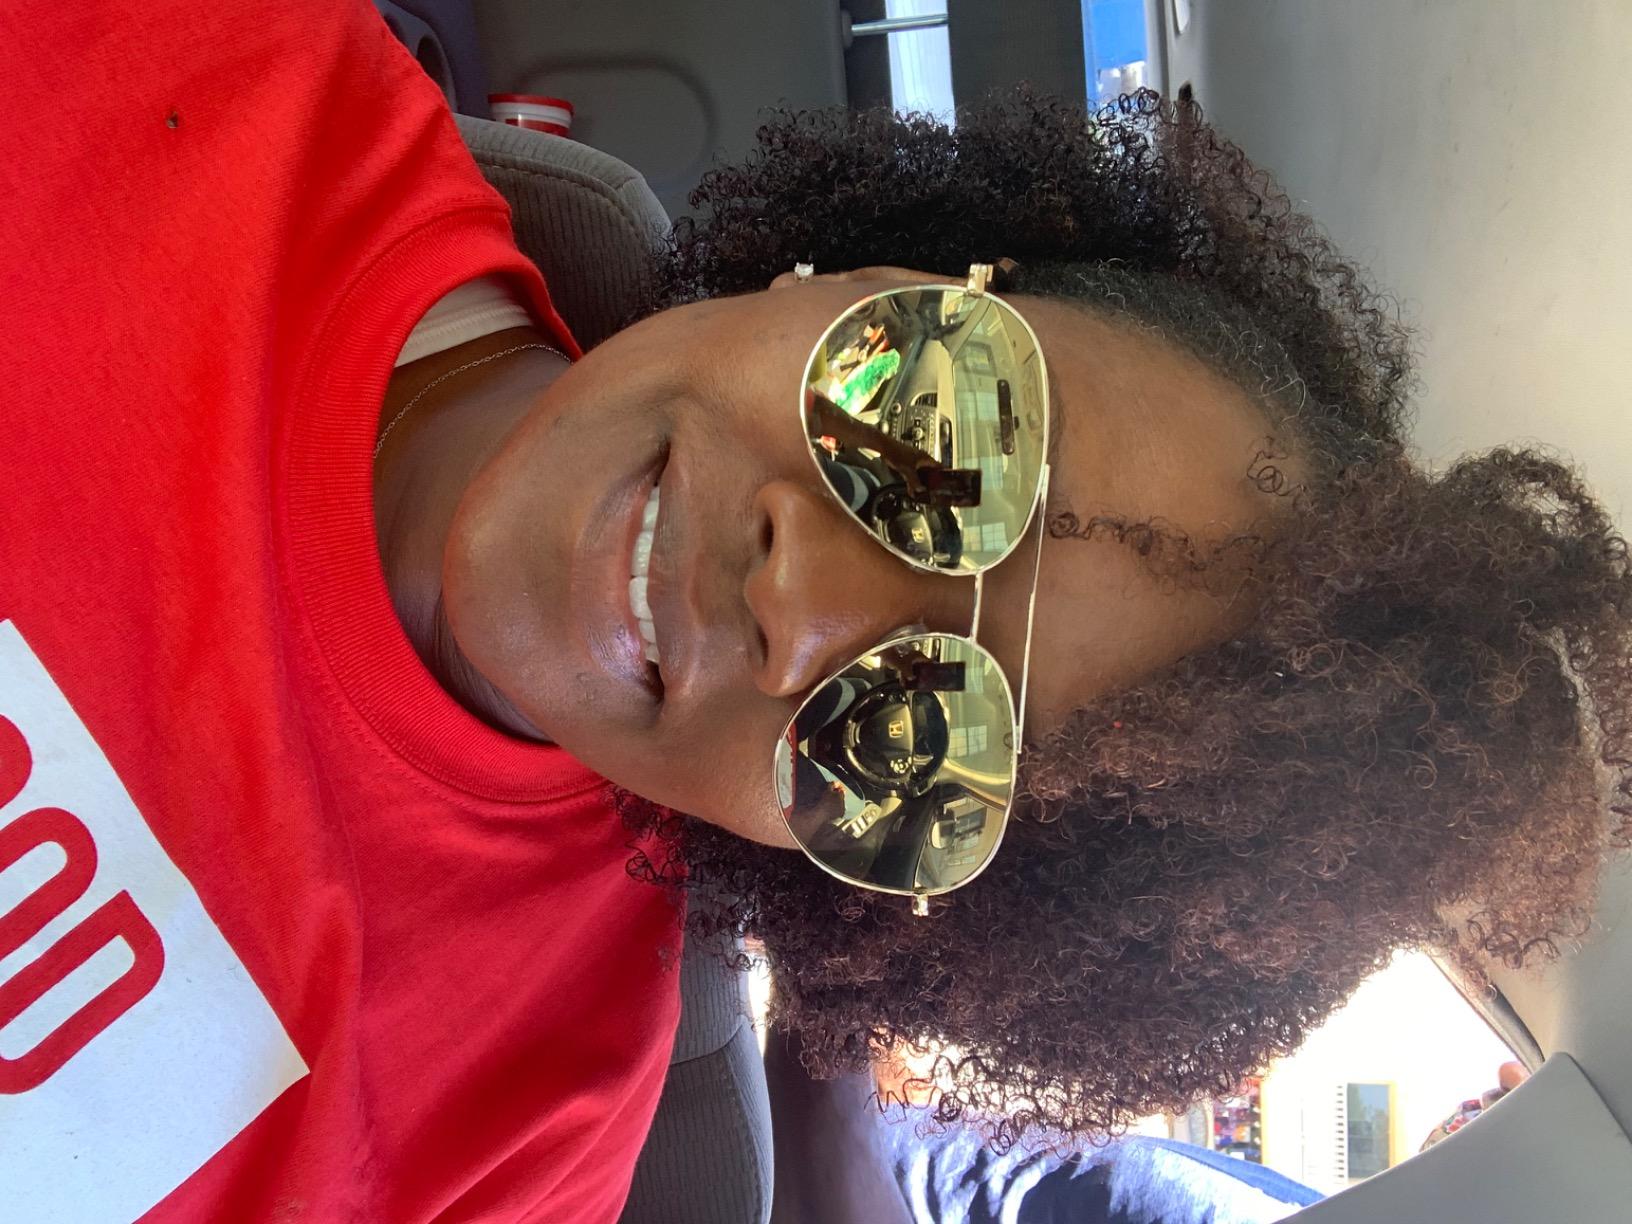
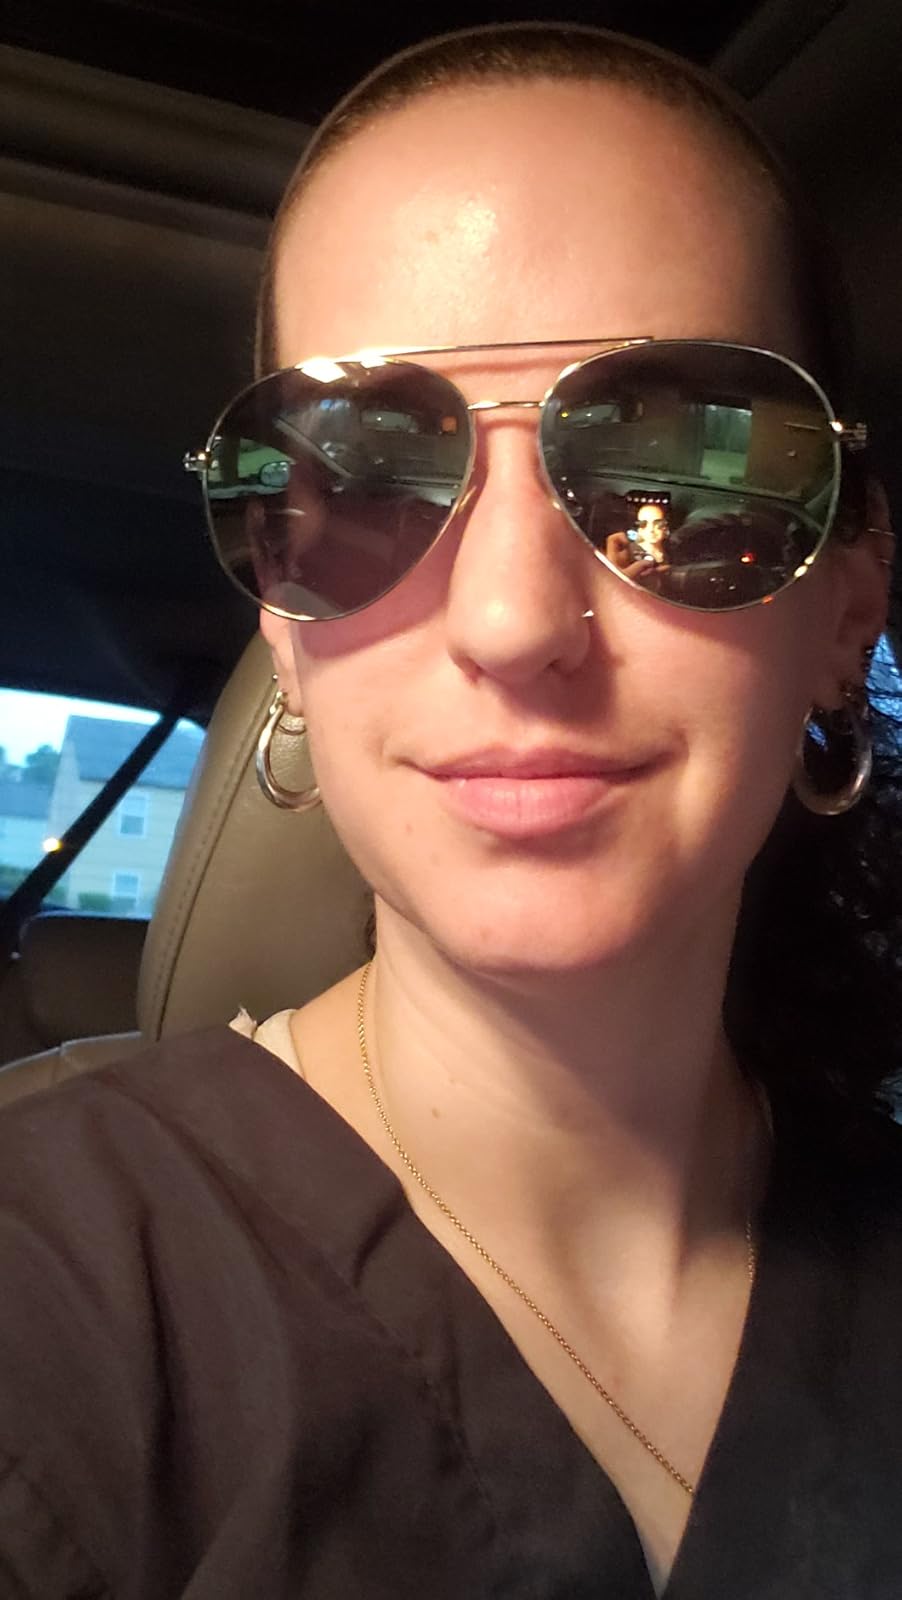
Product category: accessories_sunglasses
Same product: yes